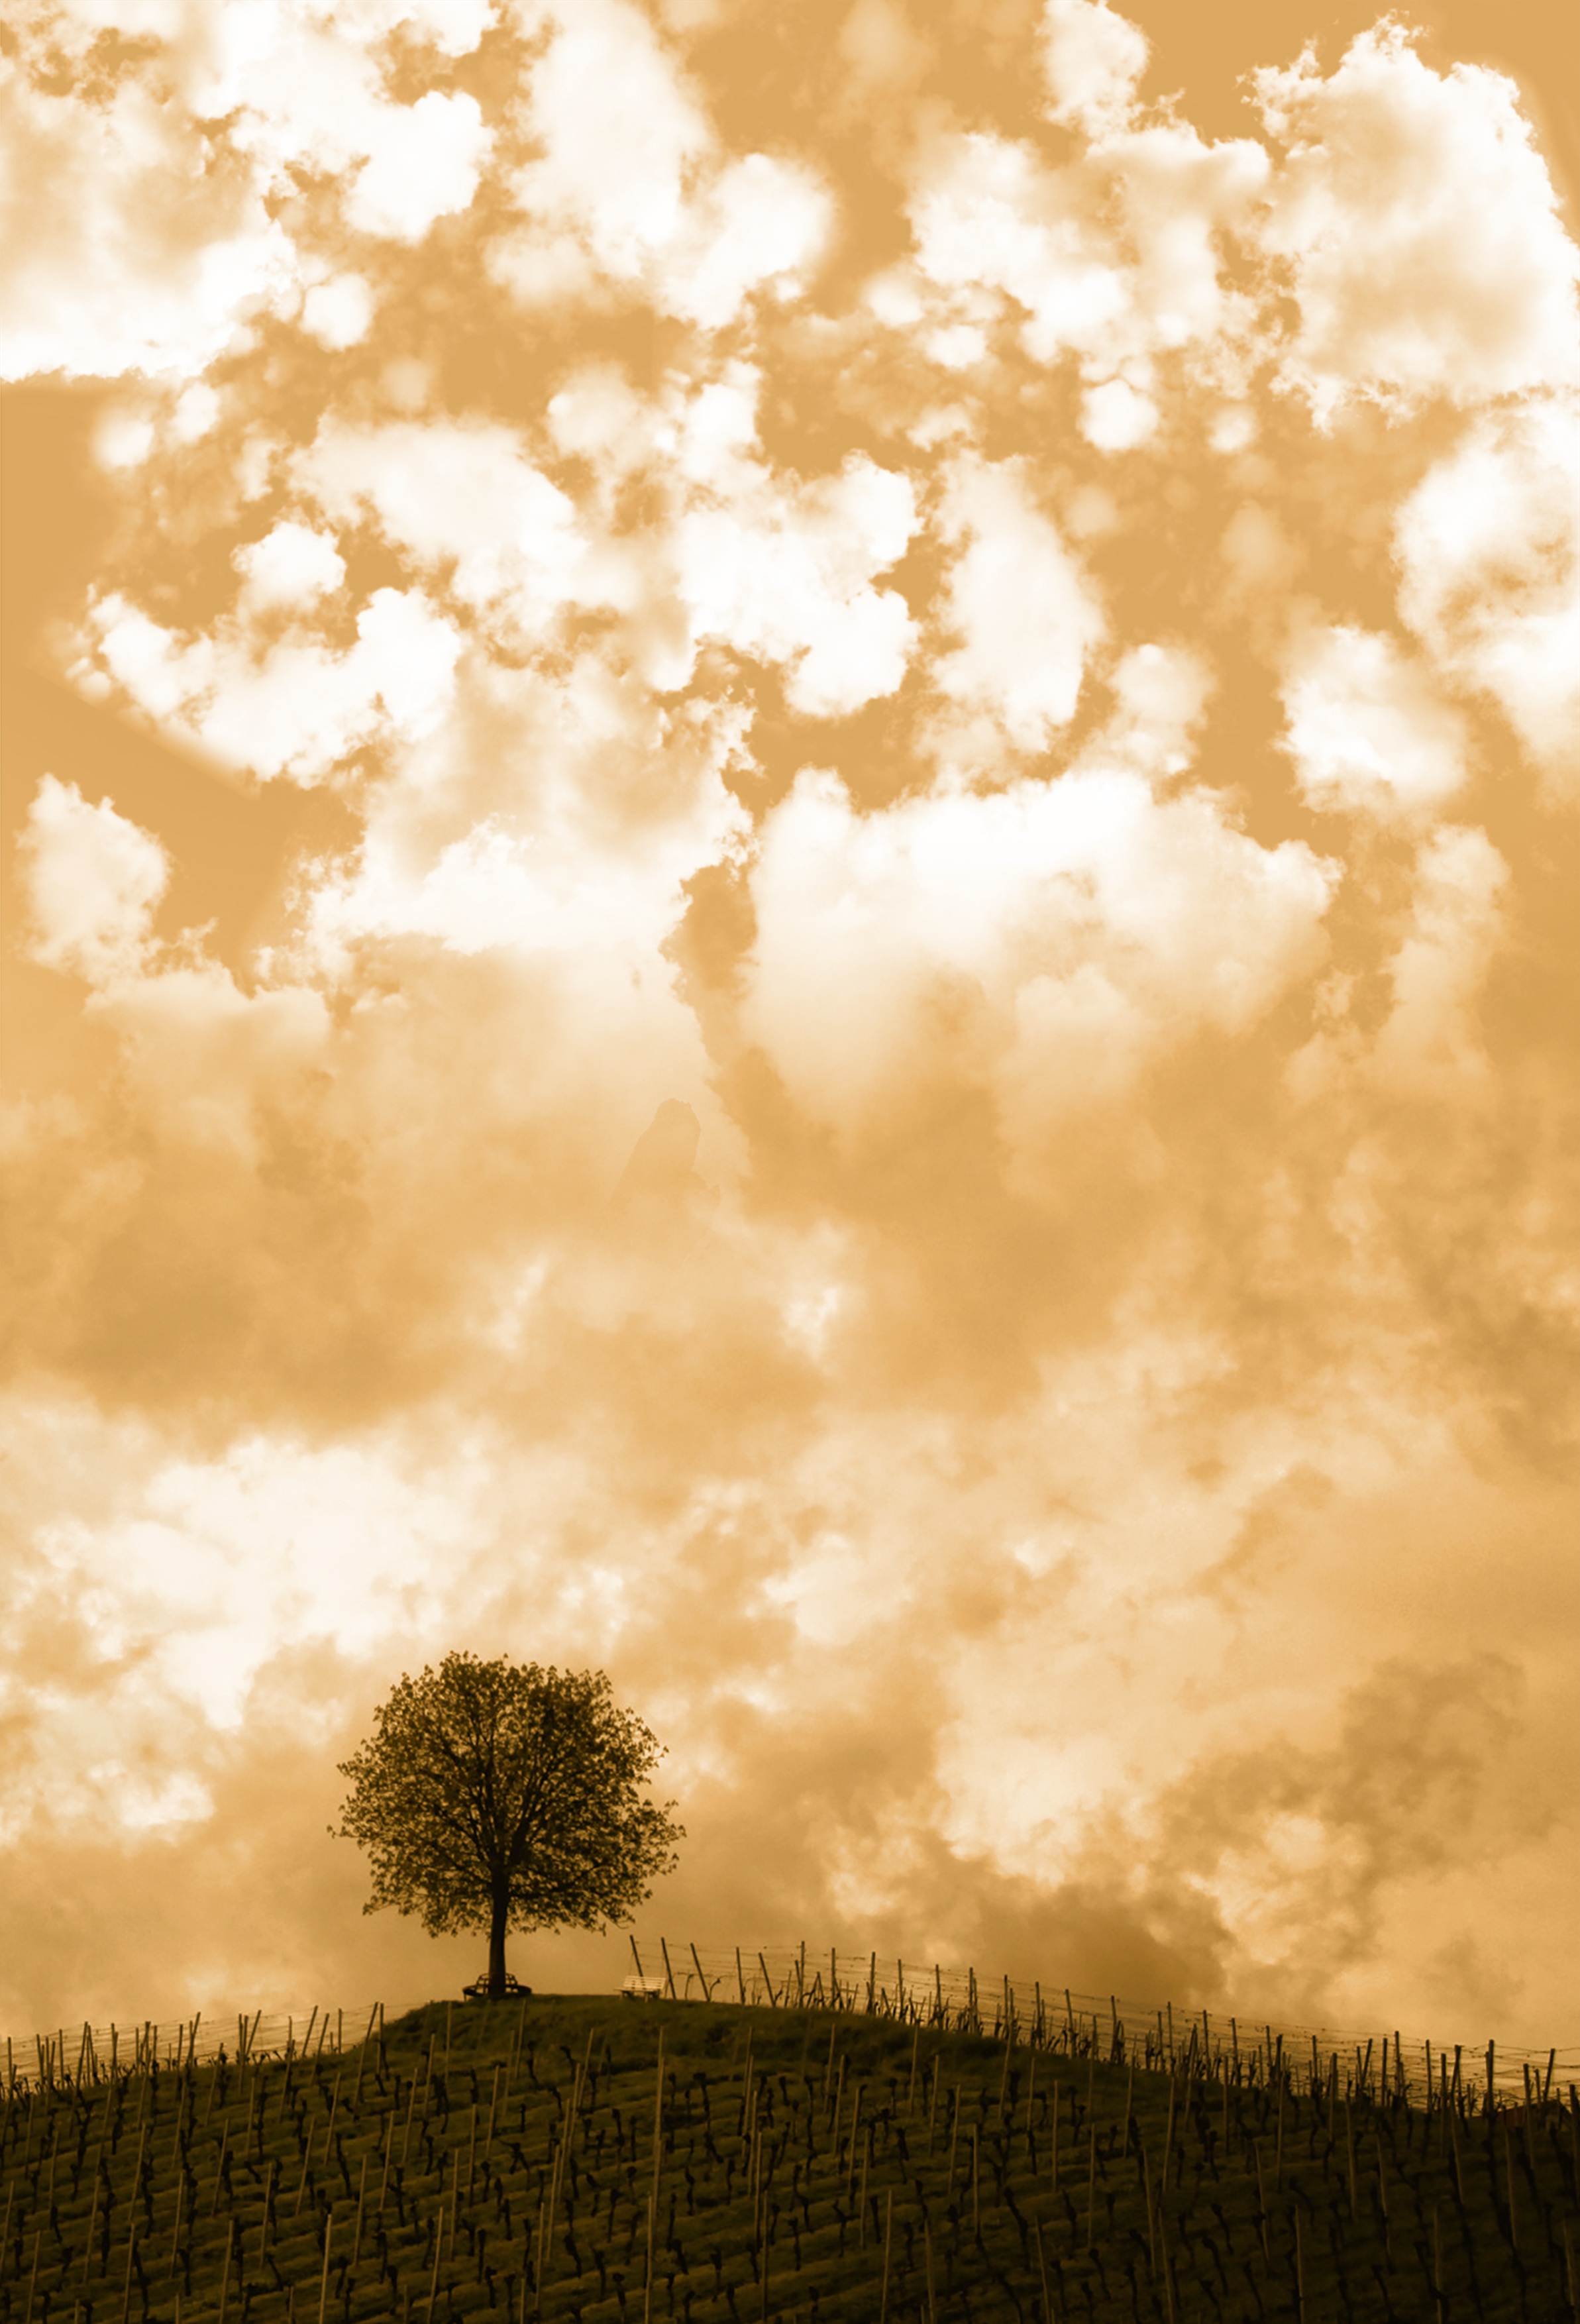
landscape, tree, nature, horizon, light, cloud, sky, sun, sunset, field, sunlight, morning, hill, flower, atmosphere, reflection, contrast, clouds, meteorological phenomenon, atmospheric phenomenon